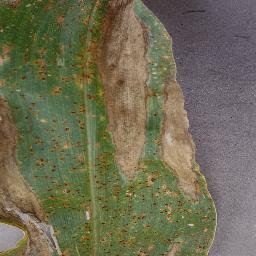
Label: Corn_(Maize)___Northern_Leaf_Blight